Paul Manafort

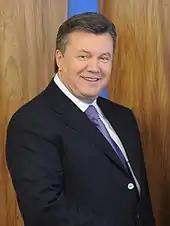
Pro-Russia Ukrainian President Viktor Yanukovych, for whom Manafort lobbied

Manafort worked as an adviser on the Ukrainian presidential campaign of Yanukovych (and his Party of Regions during the same time span) from December 2004 until the February 2010 Ukrainian presidential election, even as the U.S. government (and U.S. Senator John McCain) opposed Yanukovych because of his ties to Russia's leader Vladimir Putin. Manafort was hired to advise Yanukovych months after massive street demonstrations known as the Orange Revolution overturned rigged Yanukovych's victory in the 2004 presidential race.